Honda CTX1300

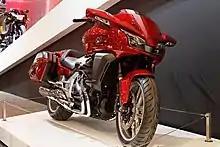
CTX1300

The Honda CTX1300 is a cruiser motorcycle with shaft drive and a longitudinally mounted V4 engine.